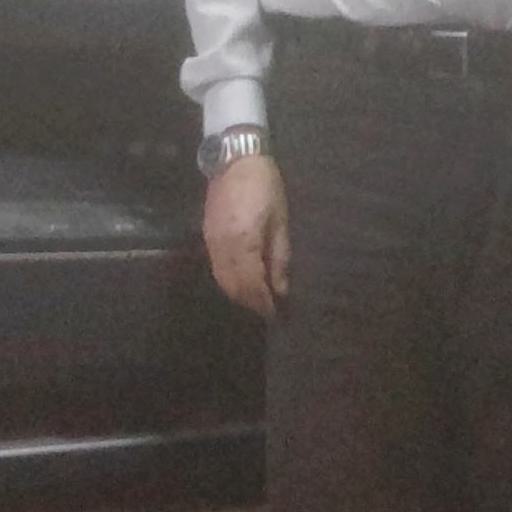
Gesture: no_gesture